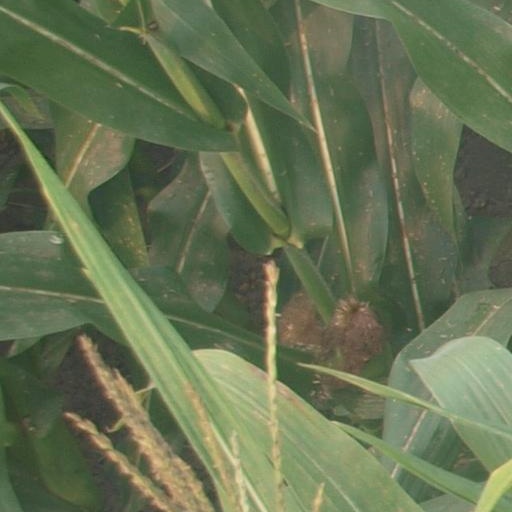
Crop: maize; corn